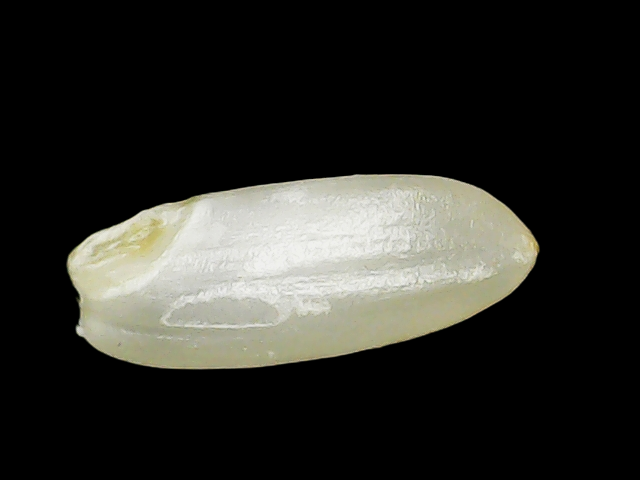
Rice variety: Binadhan10